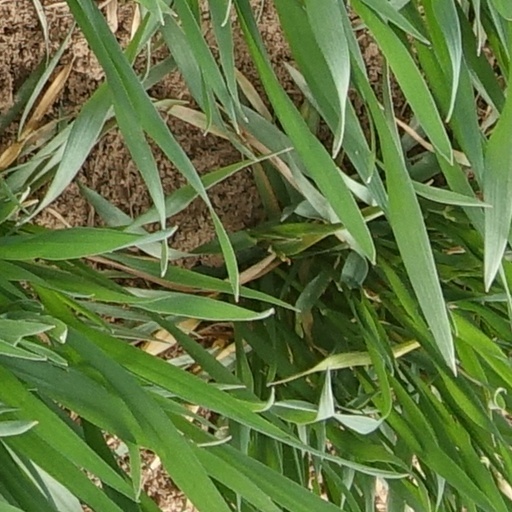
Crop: wheat